List of Major League Baseball mascots

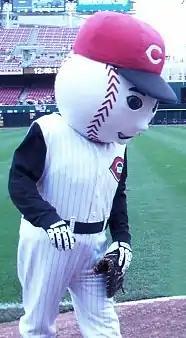
Mr. Red in 2005

Mr. Red (or The Running Man) was the first mascot of the Cincinnati Reds baseball team. He is a humanoid figure dressed in a Reds uniform, with an oversized baseball for a head.